FAE grp

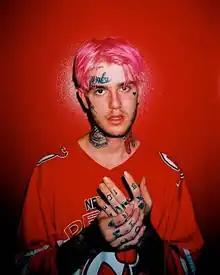
Lil Peep was managed by FAE as part of a joint venture agreement, prior to his death in 2017.

In 2017, American rapper Lil Peep died of an accidental drug overdose; he was managed by FAE. The rapper's mother Liza Womack filed wrongful death charges against FAE in 2019, accusing them of "negligence and other breaches of contract which, the lawsuit alleges, contributed to his death in 2017 of an accidental drugs overdose." Among the claims in the lawsuit are that FAE was complicit in providing access to "illegal drugs" and "prescription medications", and that the company knowingly allowed drug use to take place during the rapper's tour "despite being aware of his addiction". At one point, the lawsuit charges that FAE encouraged the star to take drugs. In a responding statement, FAE expressed disappointment in the lawsuit: